Answer in natural language. How many HousePlants are visible in the scene? Choose between the following options: 4, 2, 1, 0 or 3
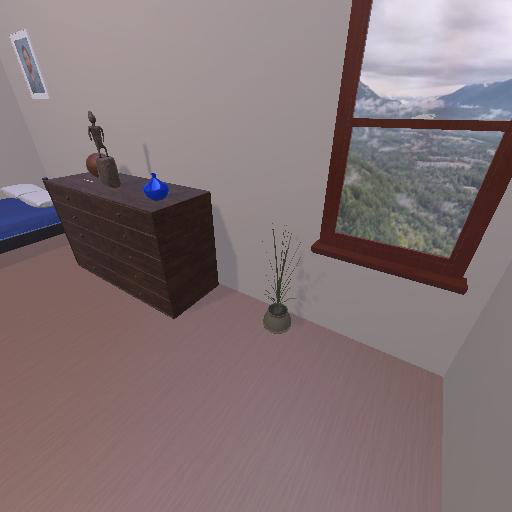
<answer>1</answer>